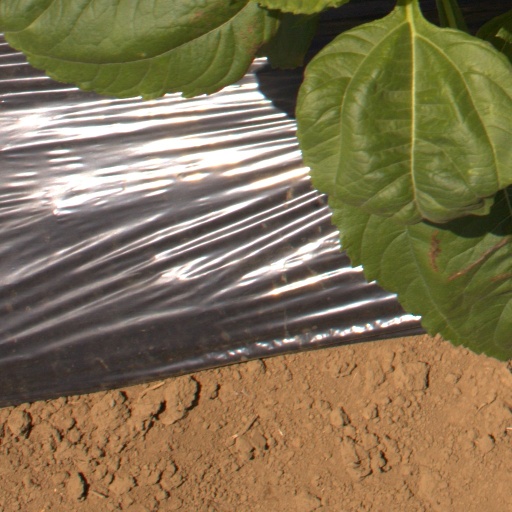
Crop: Jerusalem artichoke